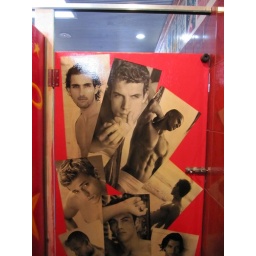
Back of the toilet door in the female bathroom at the bar at my hostel